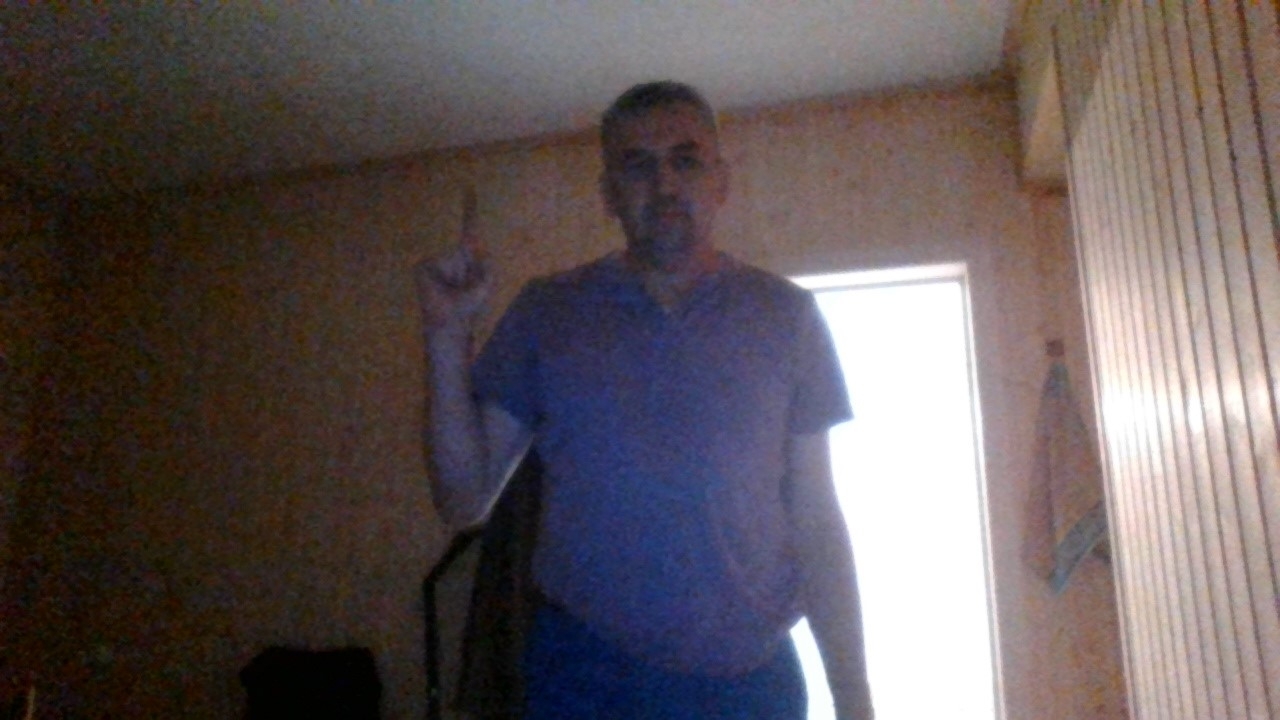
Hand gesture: one